Guachimontones

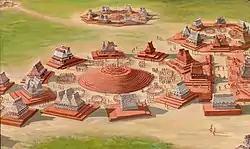
Artist recreation of Los Guachimontones. From Beekman and Pickering (2016)

The Epiclassic period dates from 450/500 to 900 CE This period marks a drastic population decline at the site. Despite several burials and offerings found scattered throughout the ceremonial center, no Epiclassic additions were made to the existing architecture and no independently constructed monumental buildings were constructed elsewhere in the site. The dramatic change may be the result of the Tequila Valleys region receiving an influx of migrants from elsewhere, likely the Bajío region of Guanajuato. Contrary to common beliefs, this does not represent a “Toltec Invasion,” but the establishment of new communities from outside of the Tequila Valleys.